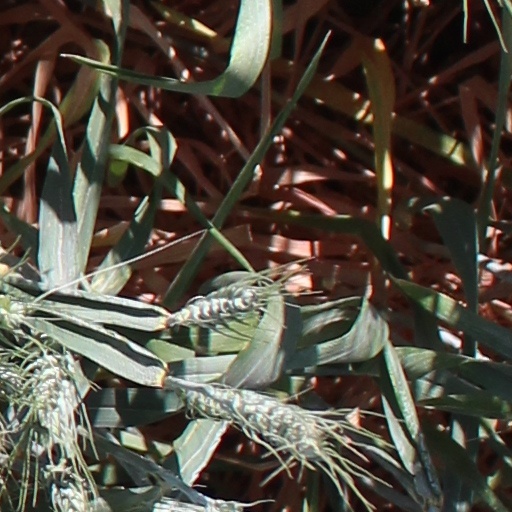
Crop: wheat